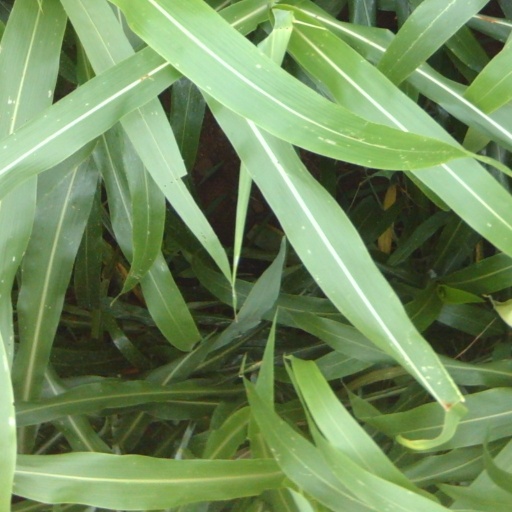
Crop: sorghum